Thomas E. Cavin House

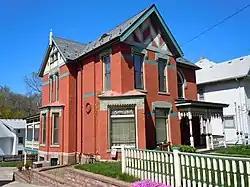

The Thomas E. Cavin House is a historic building located in Council Bluffs, Iowa.